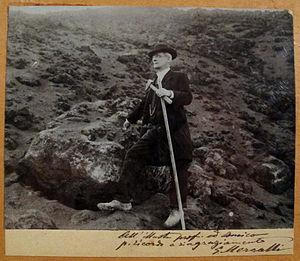
Giuseppe Mercalli, sismologue et volcanologue italien.